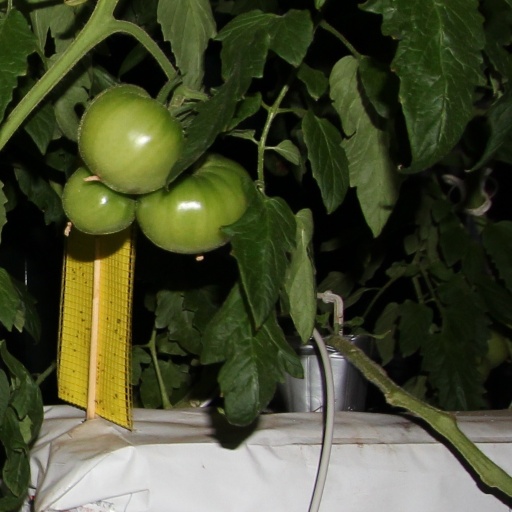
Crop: tomato